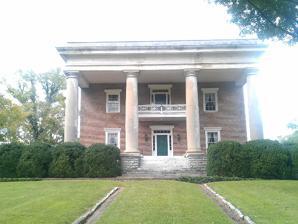
Building: Gordon-Lee Mansion
Country: United States of America
Year built: 1847
Historic house in Georgia, United States United States historic place Gordon-Lee House U.S. National Register of Historic Places Location 217 Cove Rd., Chickamauga, Georgia Coordinates 34°52′19″N 85°17′41″W / 34.87181°N 85.29479°W / 34.87181; -85.29479 Area 13 acres (5.3 ha) Built c.1840, 1900 Built by Gordon, James; Alsup, H. Architectural style Greek Revival NRHP reference No. 76000654 Added to NRHP March 22, 1976 The Gordon-Lee Mansion is located in Chickamauga, Georgia and was originally referred to as the Gordon residence.  Construction began in 1840 and was not completed until 1847 due to labor and financial issues. It is listed on the National Register of Historic Places as the Gordon-Lee House and is also known as the Gordon-Lee-Green House .  It is individually listed on the National Register, and is also included in the Chickamauga Historic District .  The listing includes six contributing buildings including the main house, a slave house, and a smokehouse , and it includes two contributing sites, on 13 acres (5.3 ha). The house was built by slave labor.  Bricks were made on the site. Just before the Battle of Chickamauga the home was used by the Union army as the headquarters of General Rosecrans. During the battle it was used as a federal hospital for soldiers. The mansion is the only remaining structure from the Battle of Chickamauga. As it stands now the home is owned by the city of Chickamauga and is a national historic site. The Gordon-Lee Mansion has now been turned into a Wedding venue and is open for tours during spring and summer. History The mansion property was bought by James Gordon after the removal of the Cherokee in 1836. Mr. James Gordon previously built the Gordon Mill, which served as the first general store in Walker County, Georgia . With the success of the mill, Mr. James Gordon wanted to build a permanent estate. Construction began in 1840, but due to labor and financial problems it was not completed until 1847. During the American Civil War the home was used as Union headquarters for General William S. Rosecrans , just before the Battle of Chickamauga (September 18–20, 1863). During and after the battle the mansion was turned into a hospital. Wagons were backed up under the windows of the house so the severed limbs of soldiers could be tossed out and disposed of more easily. The floors were so covered in blood that mats had to be put down to hide the stains. Many soldiers wrote their last words upon the walls and the women of the Gordon family would copy the messages down and try to send them to family members of the fallen soldiers. James Lee bought the house from the Gordon heirs and was married into the family after wedding Elizabeth Gordon. After the death of him and his wife, their son Gordon Lee bought the house. Mr. Gordon Lee completely remodeled the house in the early 1900s and made the double front porch into one with tall pillars, this is the current state of the house. The mansion stayed in the Gordon family for a hundred and seven years until it was sold to Dr. Green in 1974. It was then that the house and its grounds went under some reconstruction, it now looks very similar to the way it did over a century ago. References